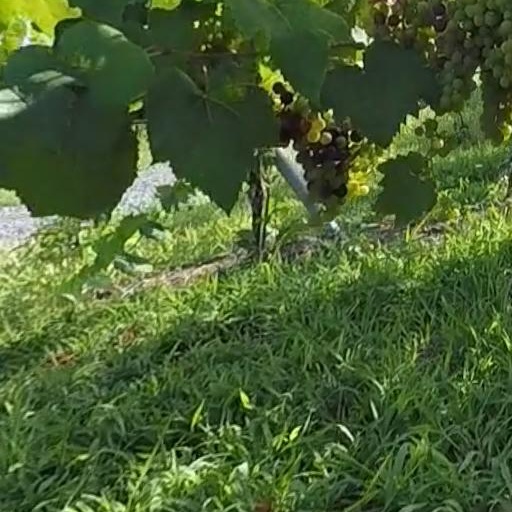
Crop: grape